Kekkaishi

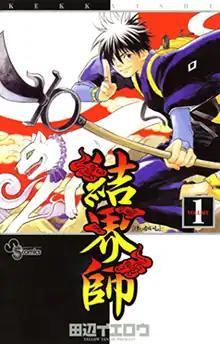
First volume cover, featuring Yoshimori Sumimura (right) and Madarao

is a Japanese manga series written and illustrated by Yellow Tanabe. It was serialized in Shogakukan's manga magazine "Weekly Shōnen Sunday" from October 2003 to April 2011, with its chapters collected in 35 volumes. The series is about Yoshimori Sumimura and Tokine Yukimura, heirs to rival families of "kekkai" (barrier magic) users, who must defend their school from the spirits drawn to the sacred land upon which it is built.